Royal barge

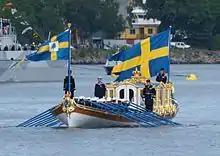
Swedish royal barge "Vasaorden", 2010

The Royal Barge Procession is a ceremony of both religious and royal significance which has been taking place for nearly 700 years. Some of the royal barges are kept at the National Museum of Royal Barges.